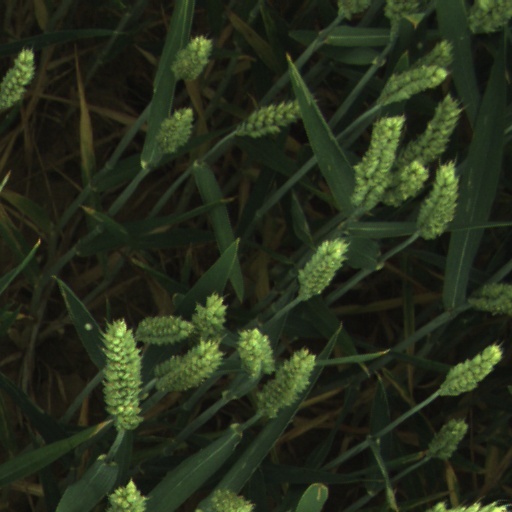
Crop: wheat